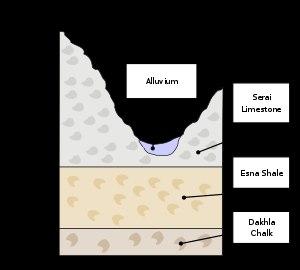
La vallée des Rois est une région d'Égypte située sur la rive occidentale du Nil à hauteur de Thèbes. La vallée est formée d'une faille dans la chaîne Libyque qui débouche sur la vallée du Nil. Son nom arabe signifie « vallée des deux portes des rois », en référence aux portes qui fermaient jadis les tombeaux.